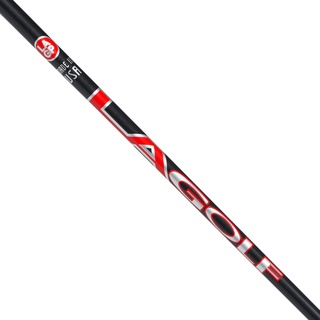
LA Golf Tour AXS Red Driver/Wood Shafts (0.355")
The Tour AXS Series is a high-performance tour level flight model suite of designs that have been widely popular among tour players and golfers of varied skills. The RED, WHT and BLU are unique flights profiles with High, mid and low within the family. Each possess a distinct feel and are perfect companions in a simplified fitting system.
Brand: LA Golf
Category: Sporting Goods > Outdoor Recreation > Golf > Golf Club Parts & Accessories > Golf Club Shafts